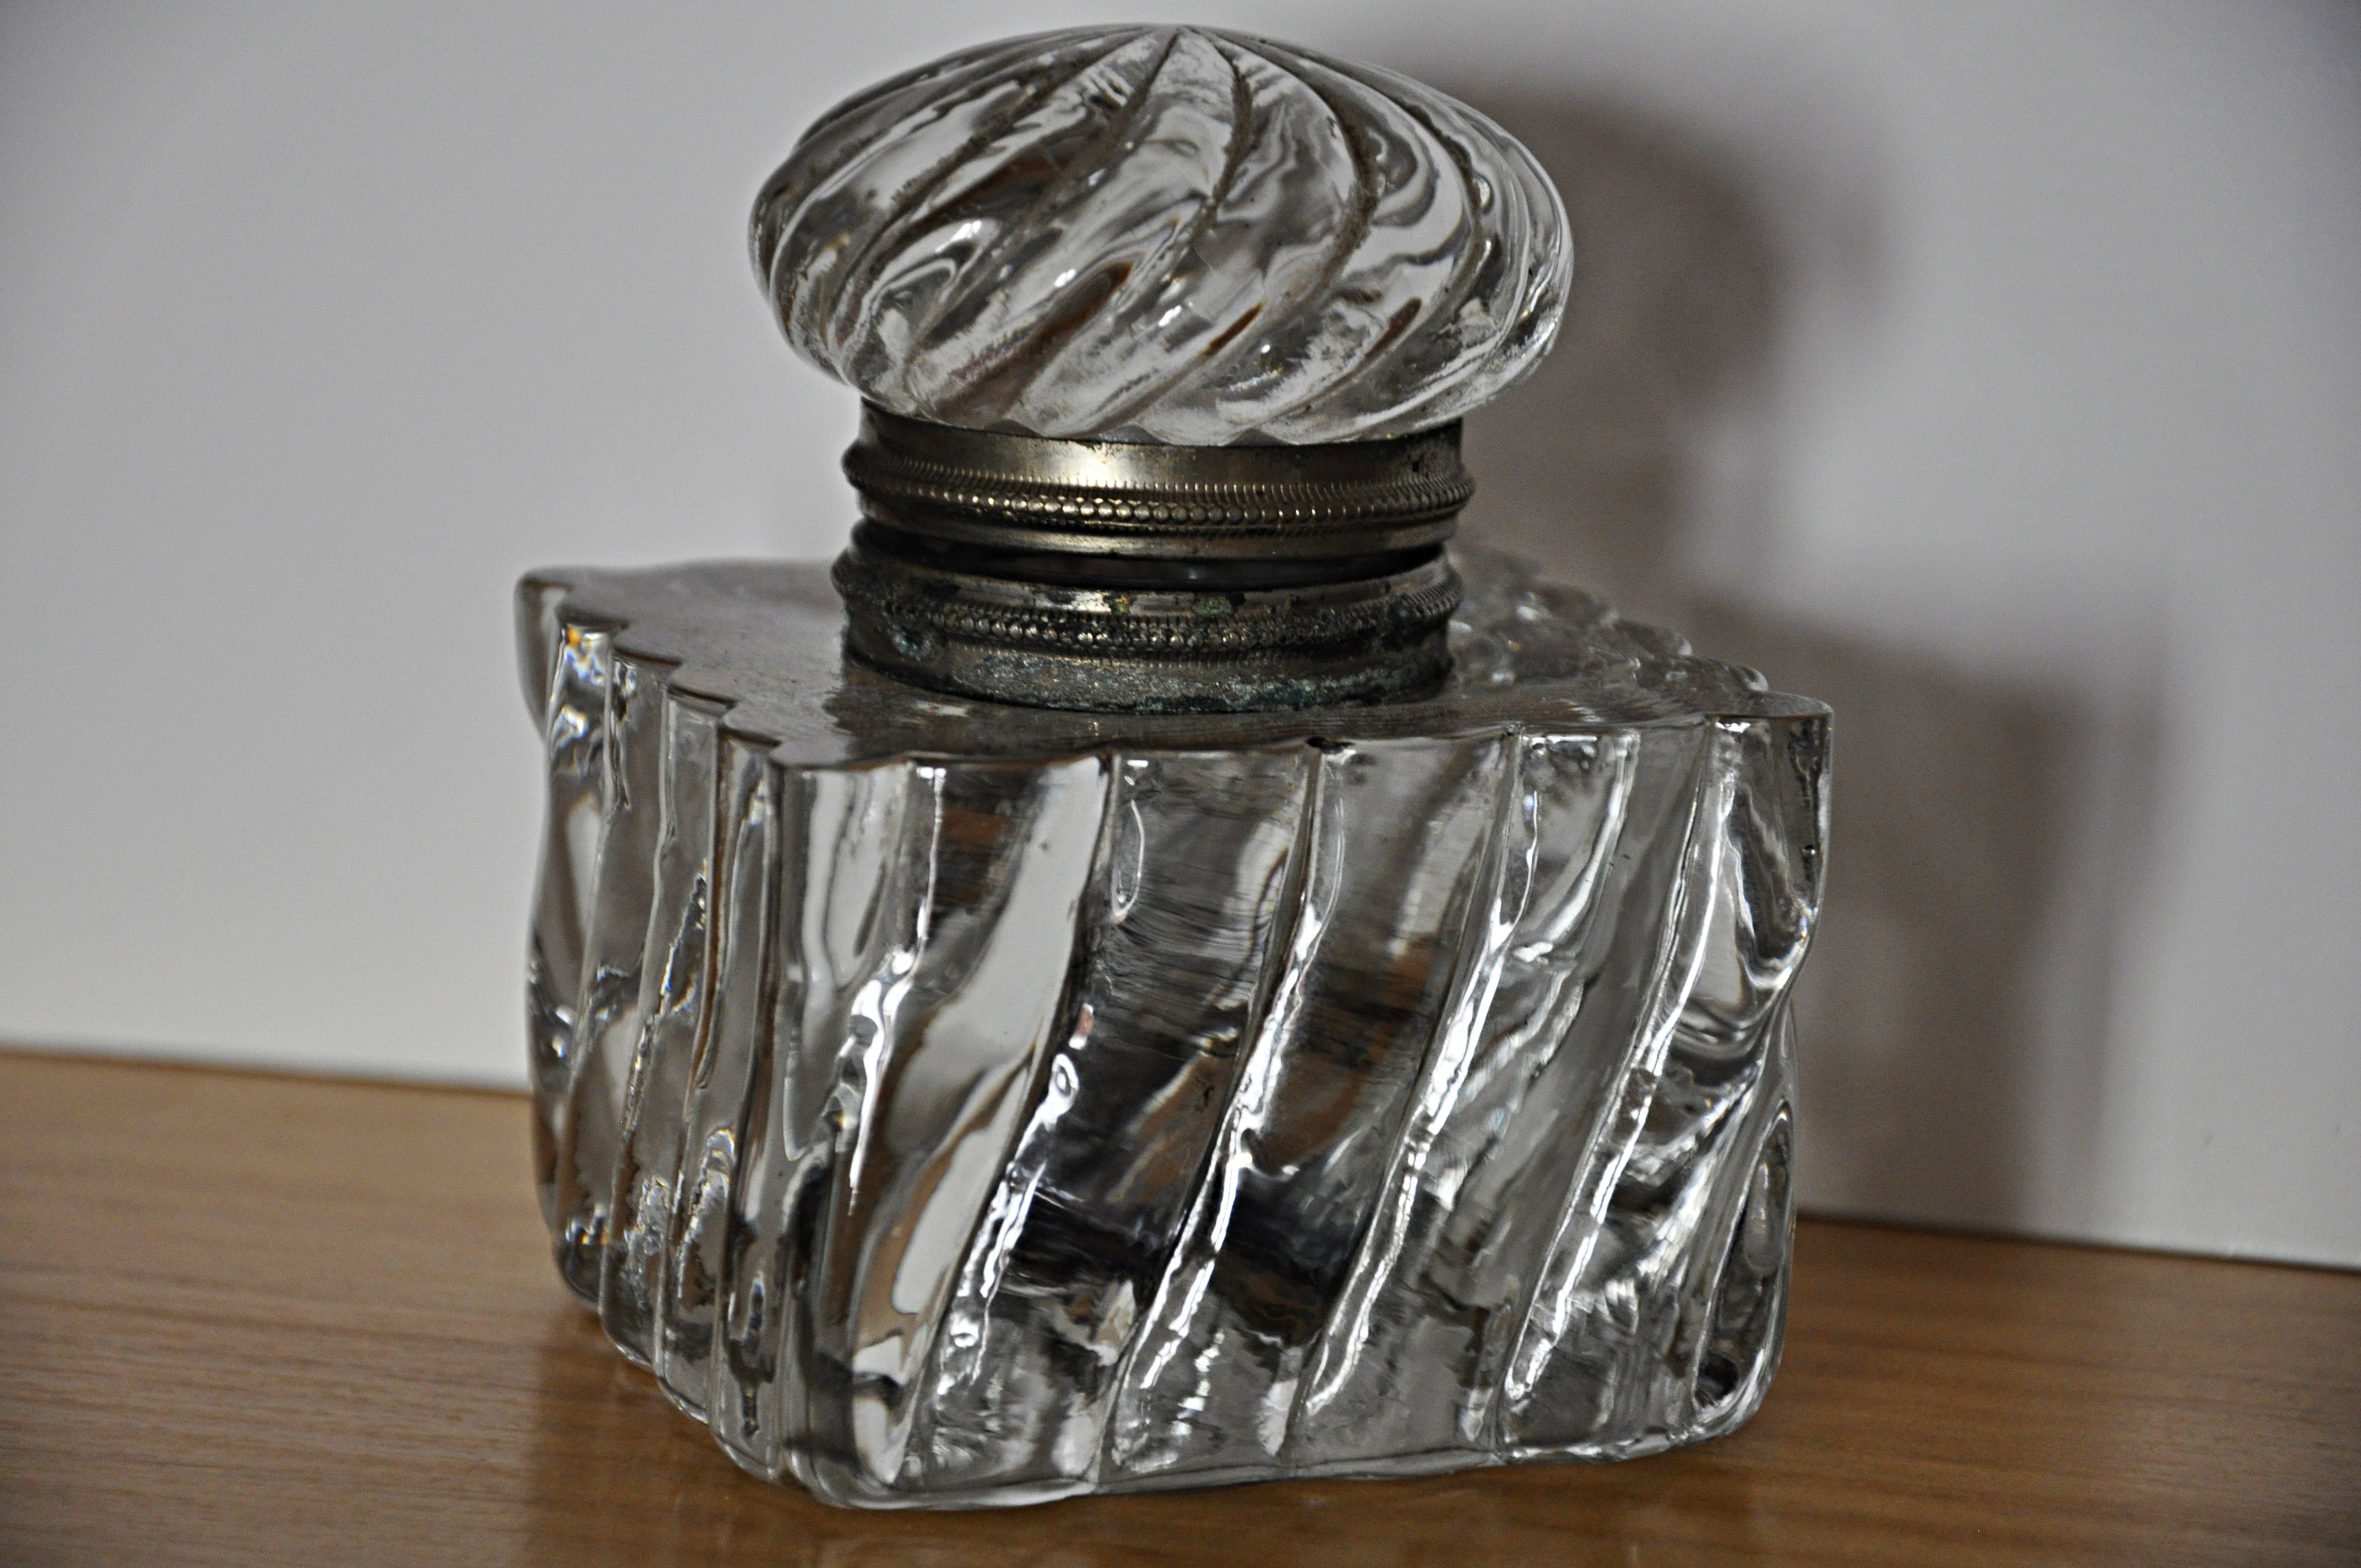
writing, glass, time, vase, collection, bottle, lighting, tableware, ink, glass bottle, mason jar, silver, container, cap, closed, perfume, collectibles, capping, crystals, to write, plugs, drinkware, down payment, receptacle, been deprecated, disuse